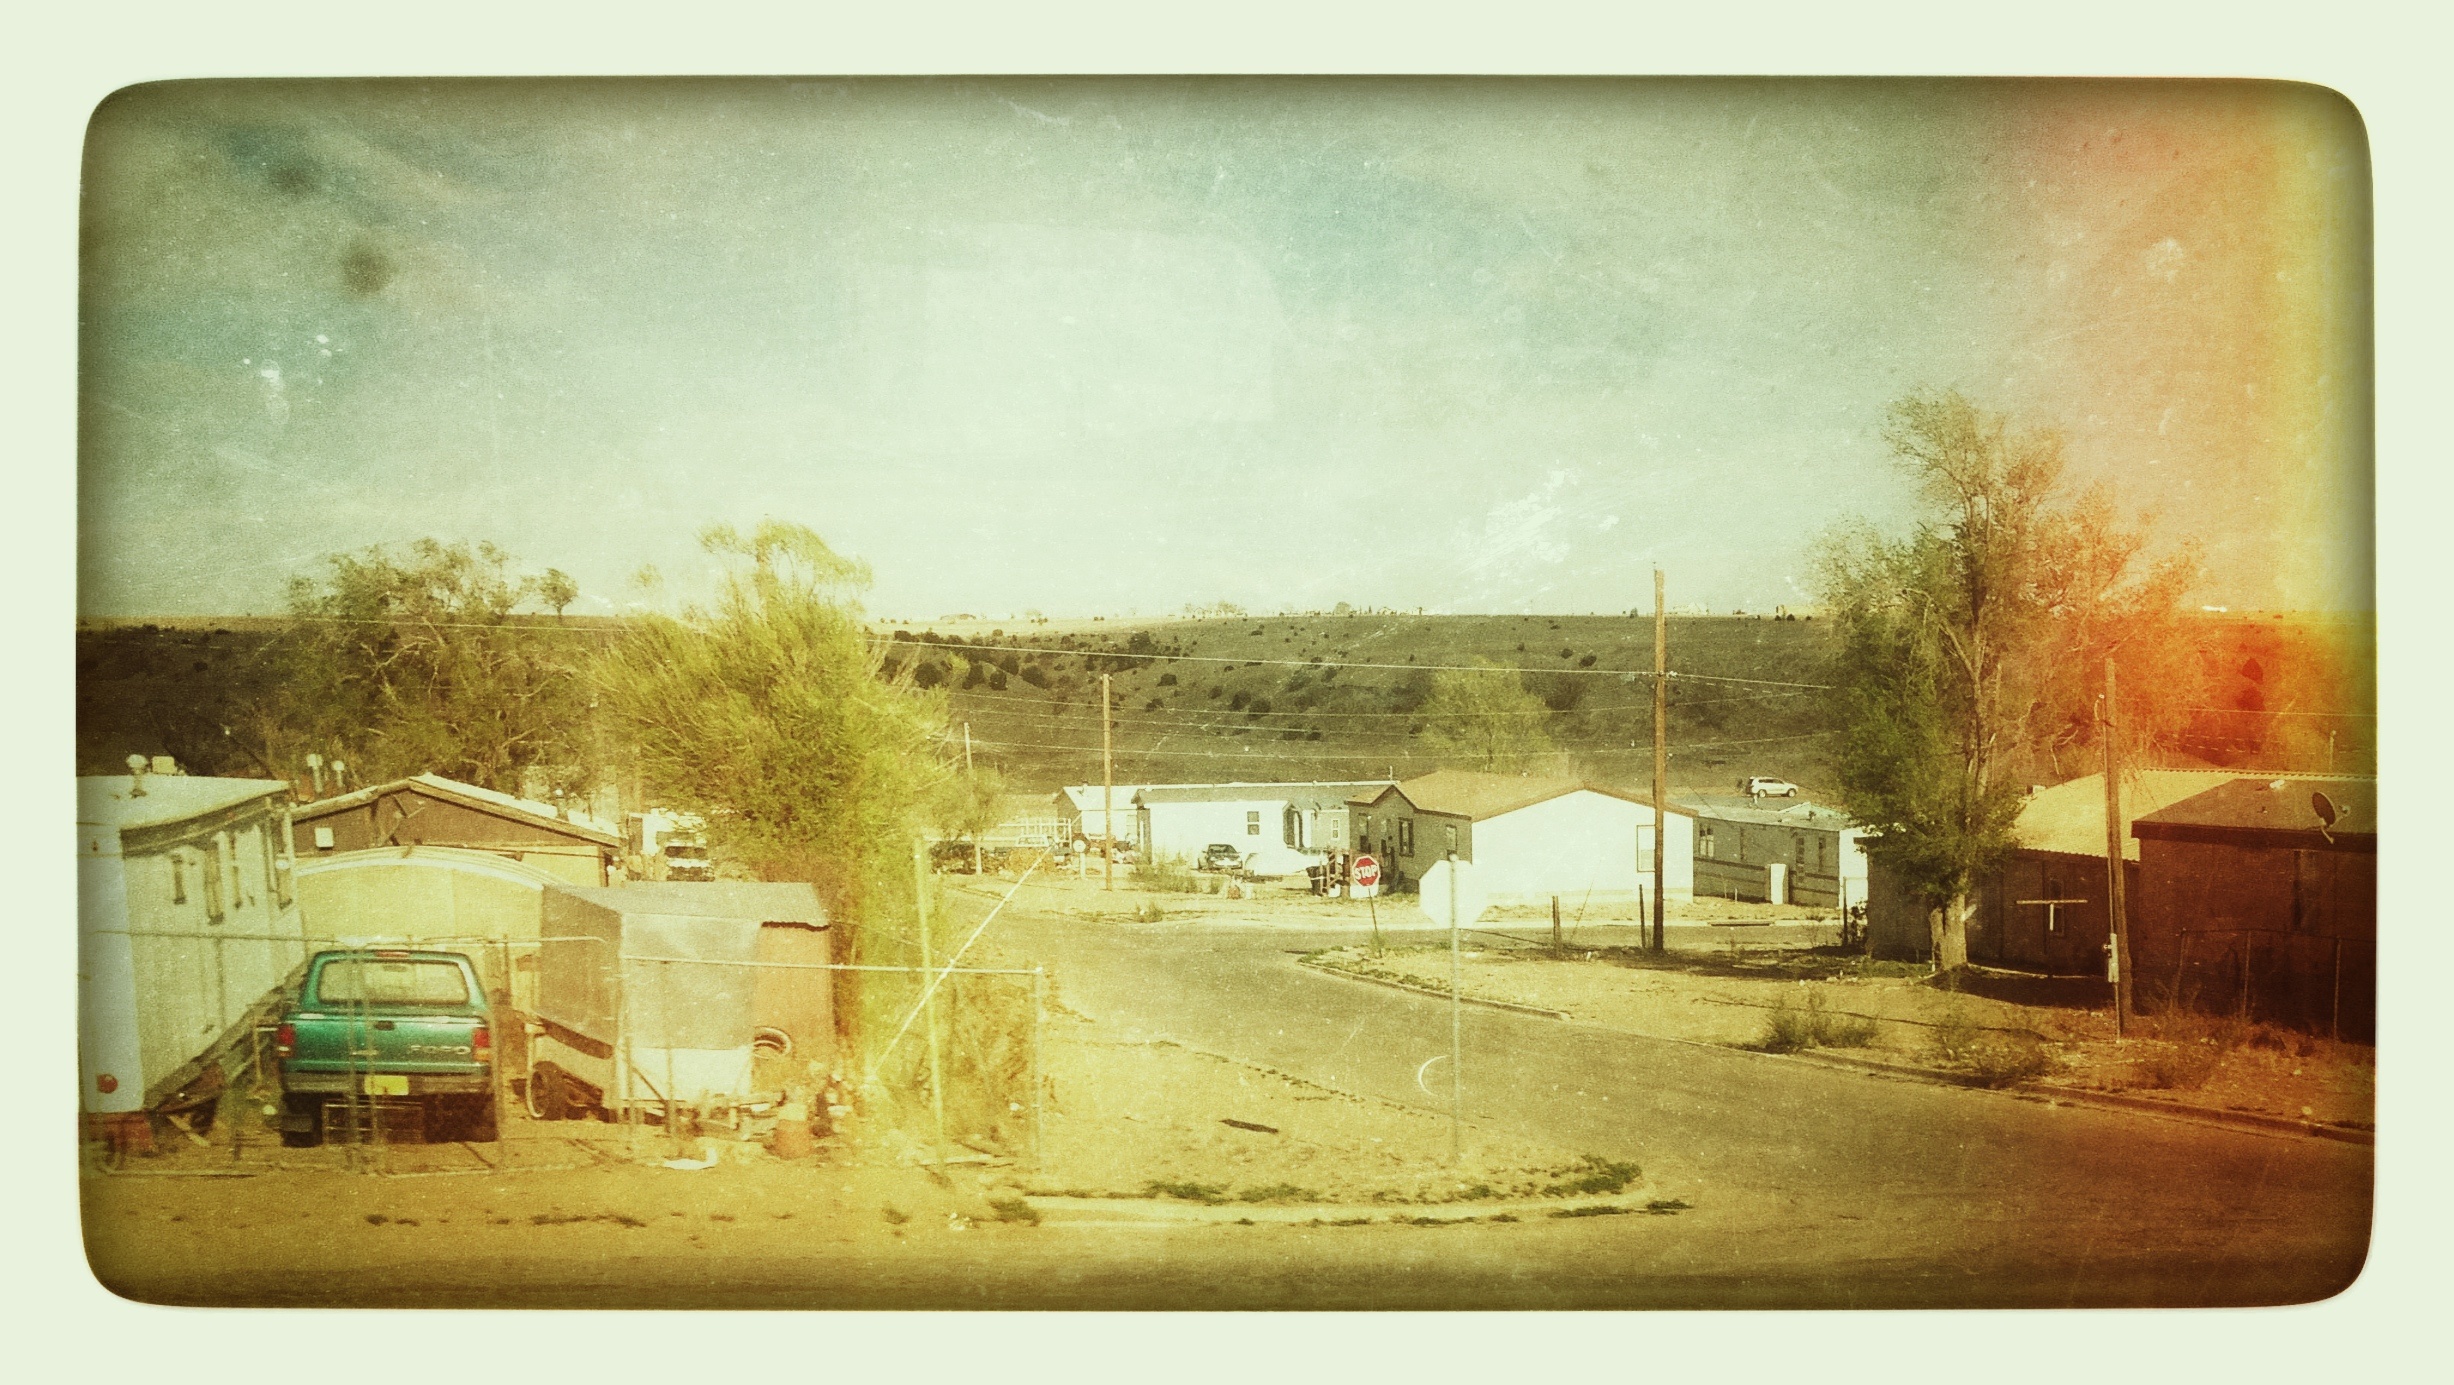
material, painting, art, sketch, drawing, illustration, picture frame, raildog, modern art, watercolor paint, acrylic paint